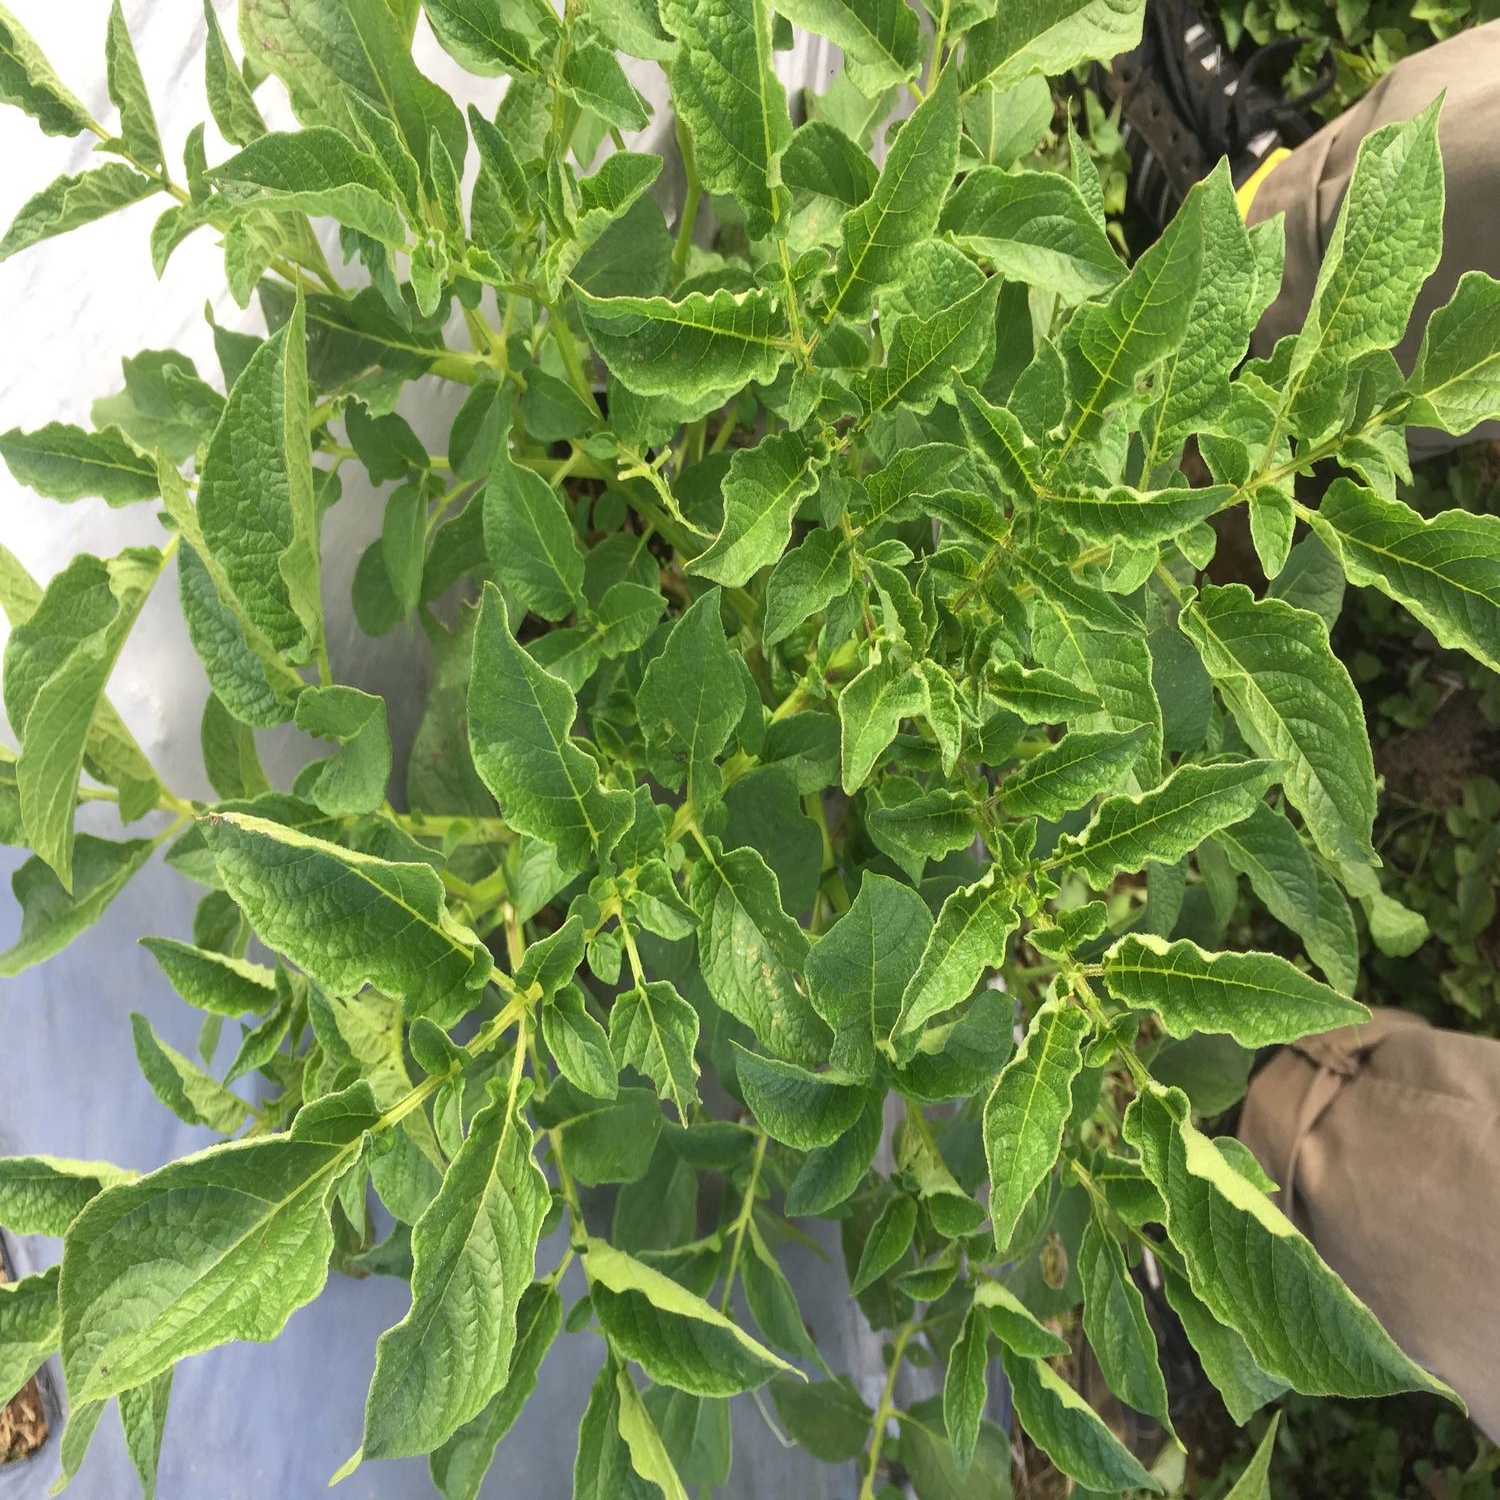
Etiqueta: Virus